Vincent Joseph Dunker

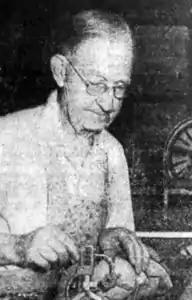
Vincent Joseph Dunker

Vincent was born on December 6, 1878, in Highland, Missouri, to Mary Rosella Guyot who had immigrated from France to the United States. Vincent's father was Henry Dunker Jr. who had been born in Germany. Vincent was baptized at the St. Boniface Church in Perrville, Missouri where his parents resided. After finishing high school, Vincent worked as a blacksmith and carpenter. He then studied photography, obtaining a master's degree from the Illinois College of Photography in Effingham, Illinois.